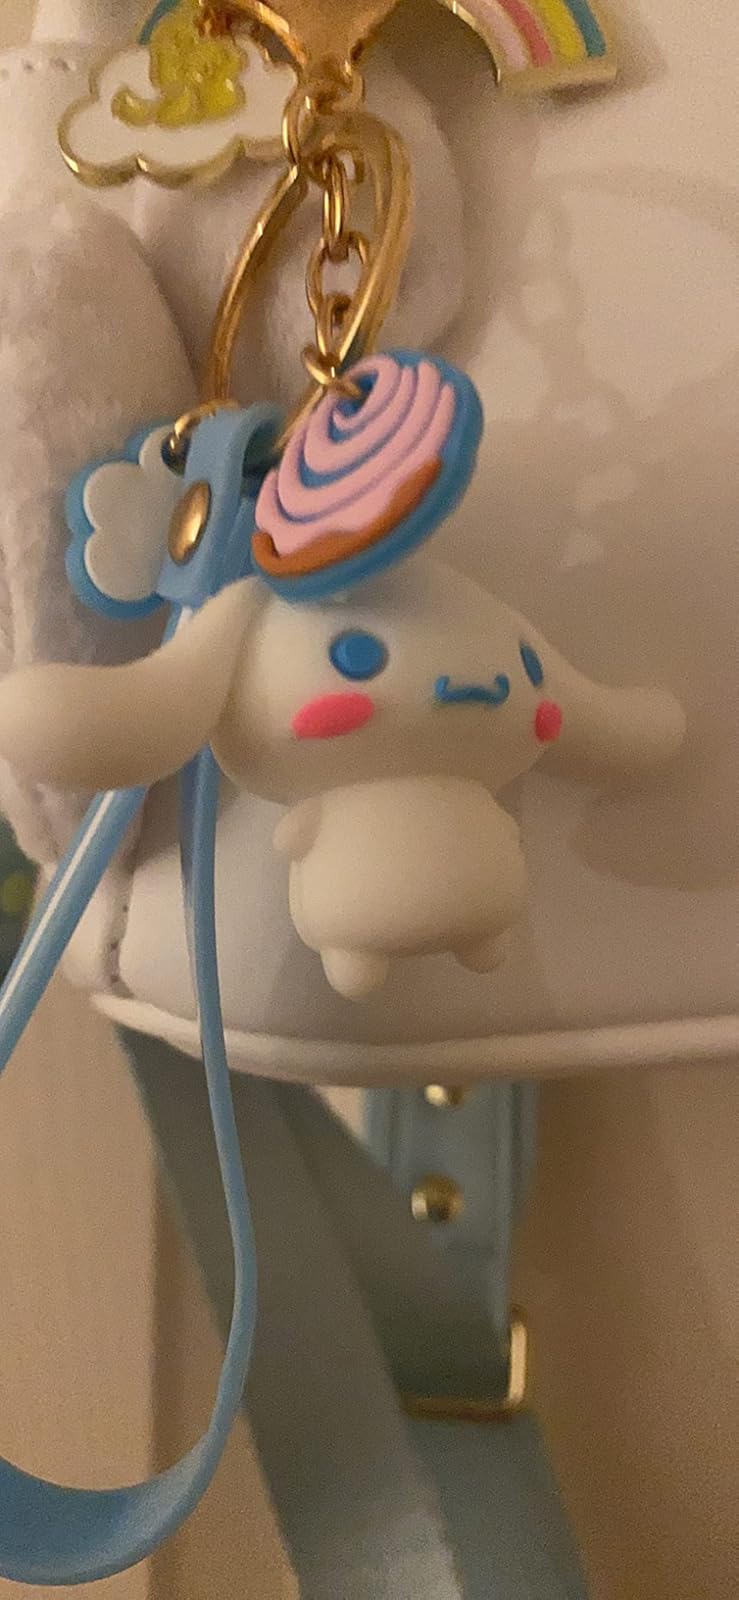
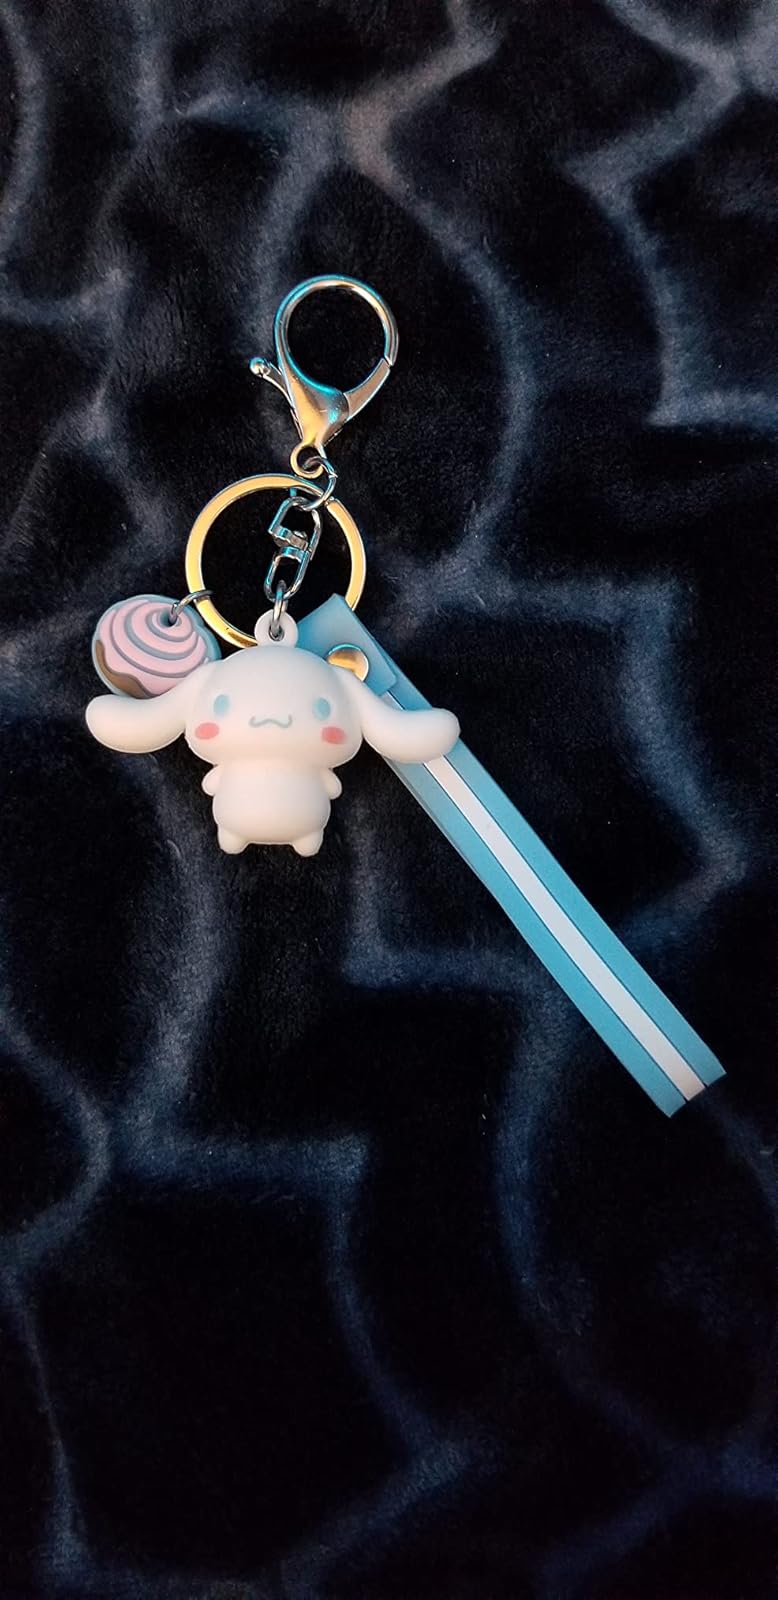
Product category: accessories_keychain
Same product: yes